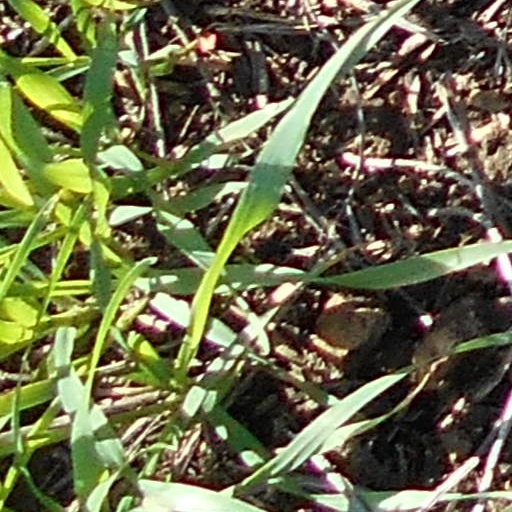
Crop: wheat